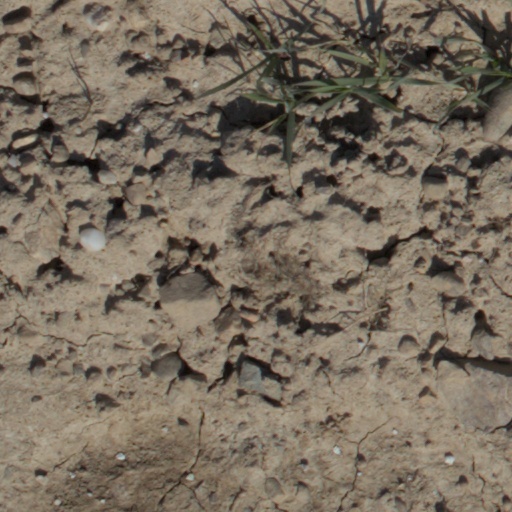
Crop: wheat